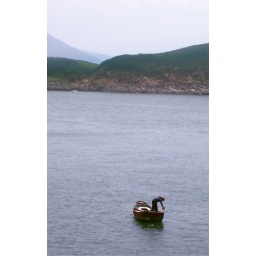
A different framing of the action in &amp;quot;HK red boat 01&amp;quot;